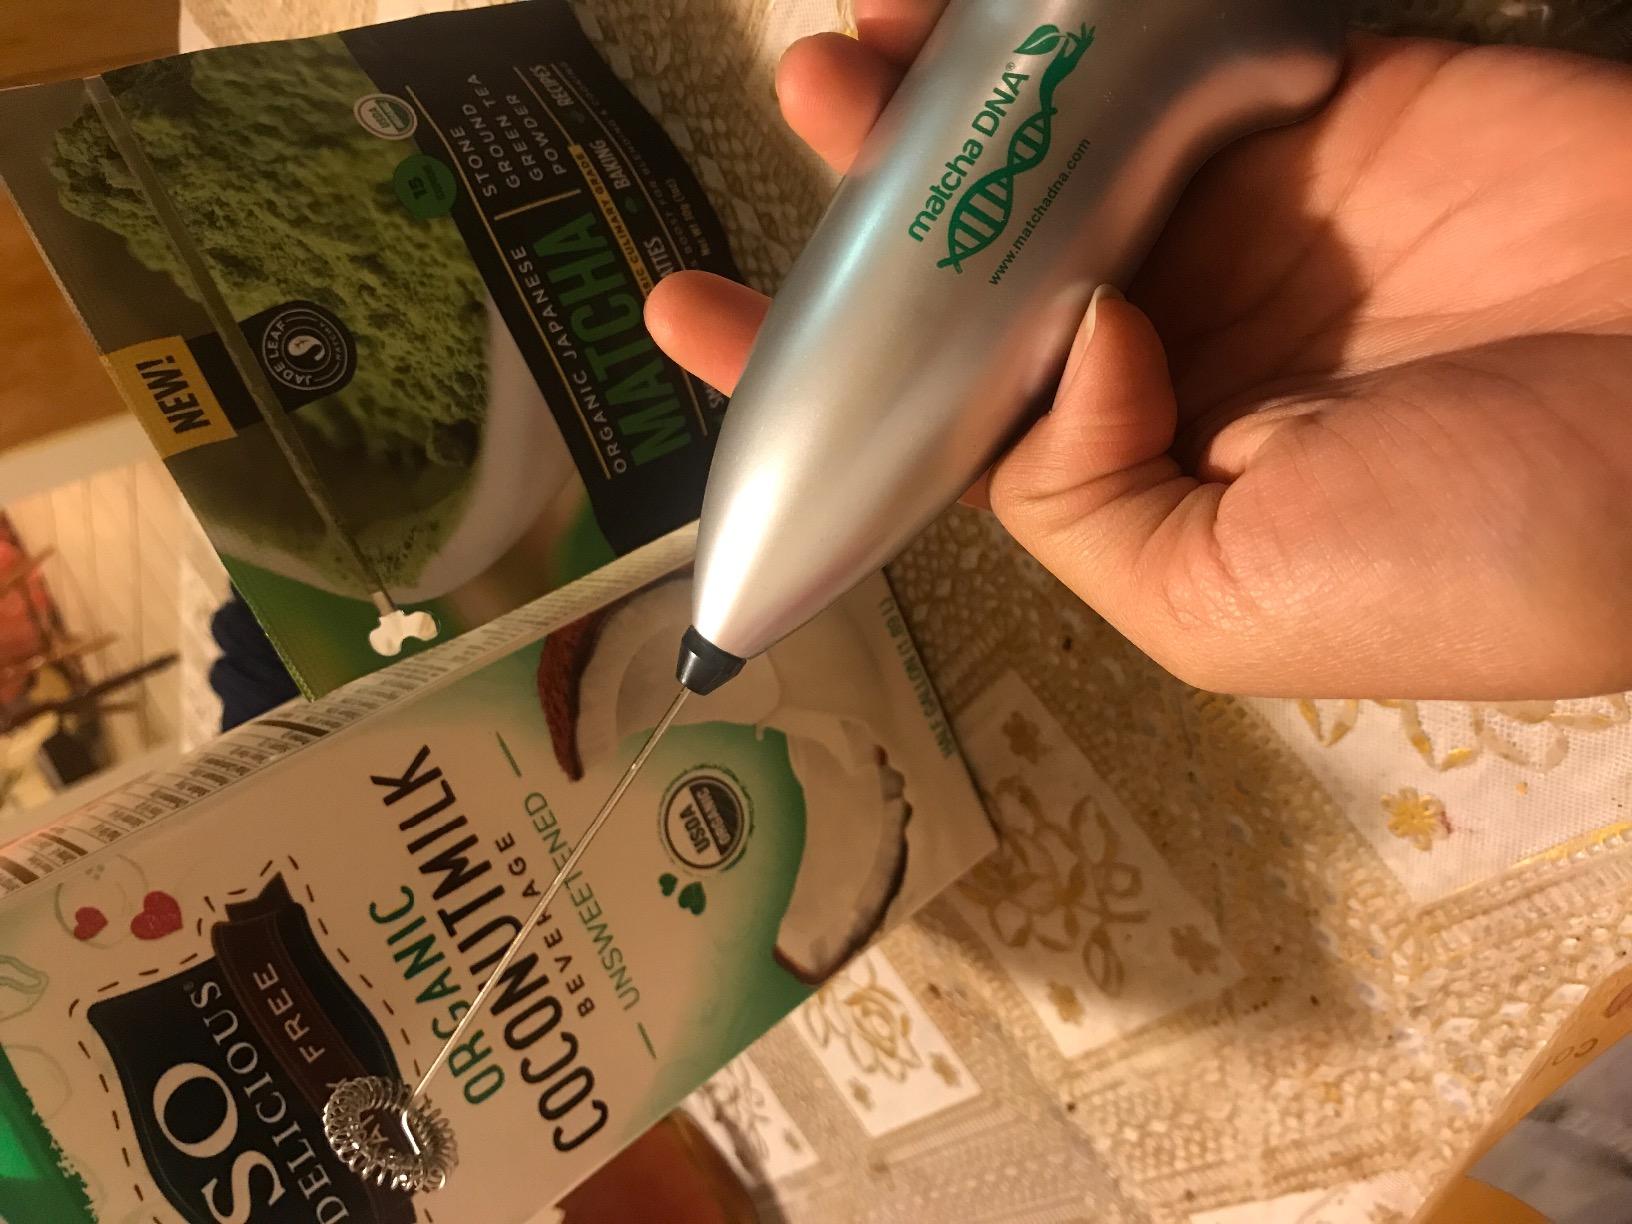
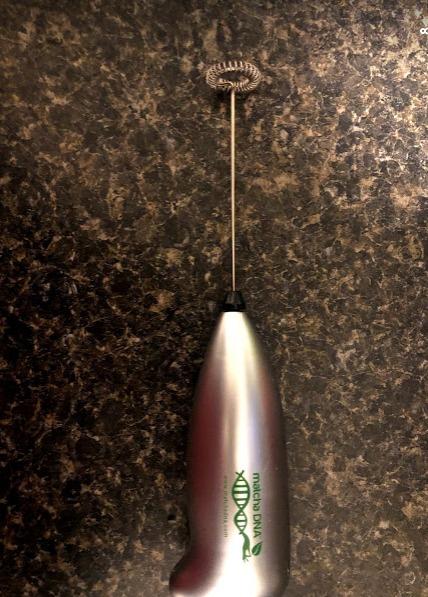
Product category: items_mixer
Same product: yes